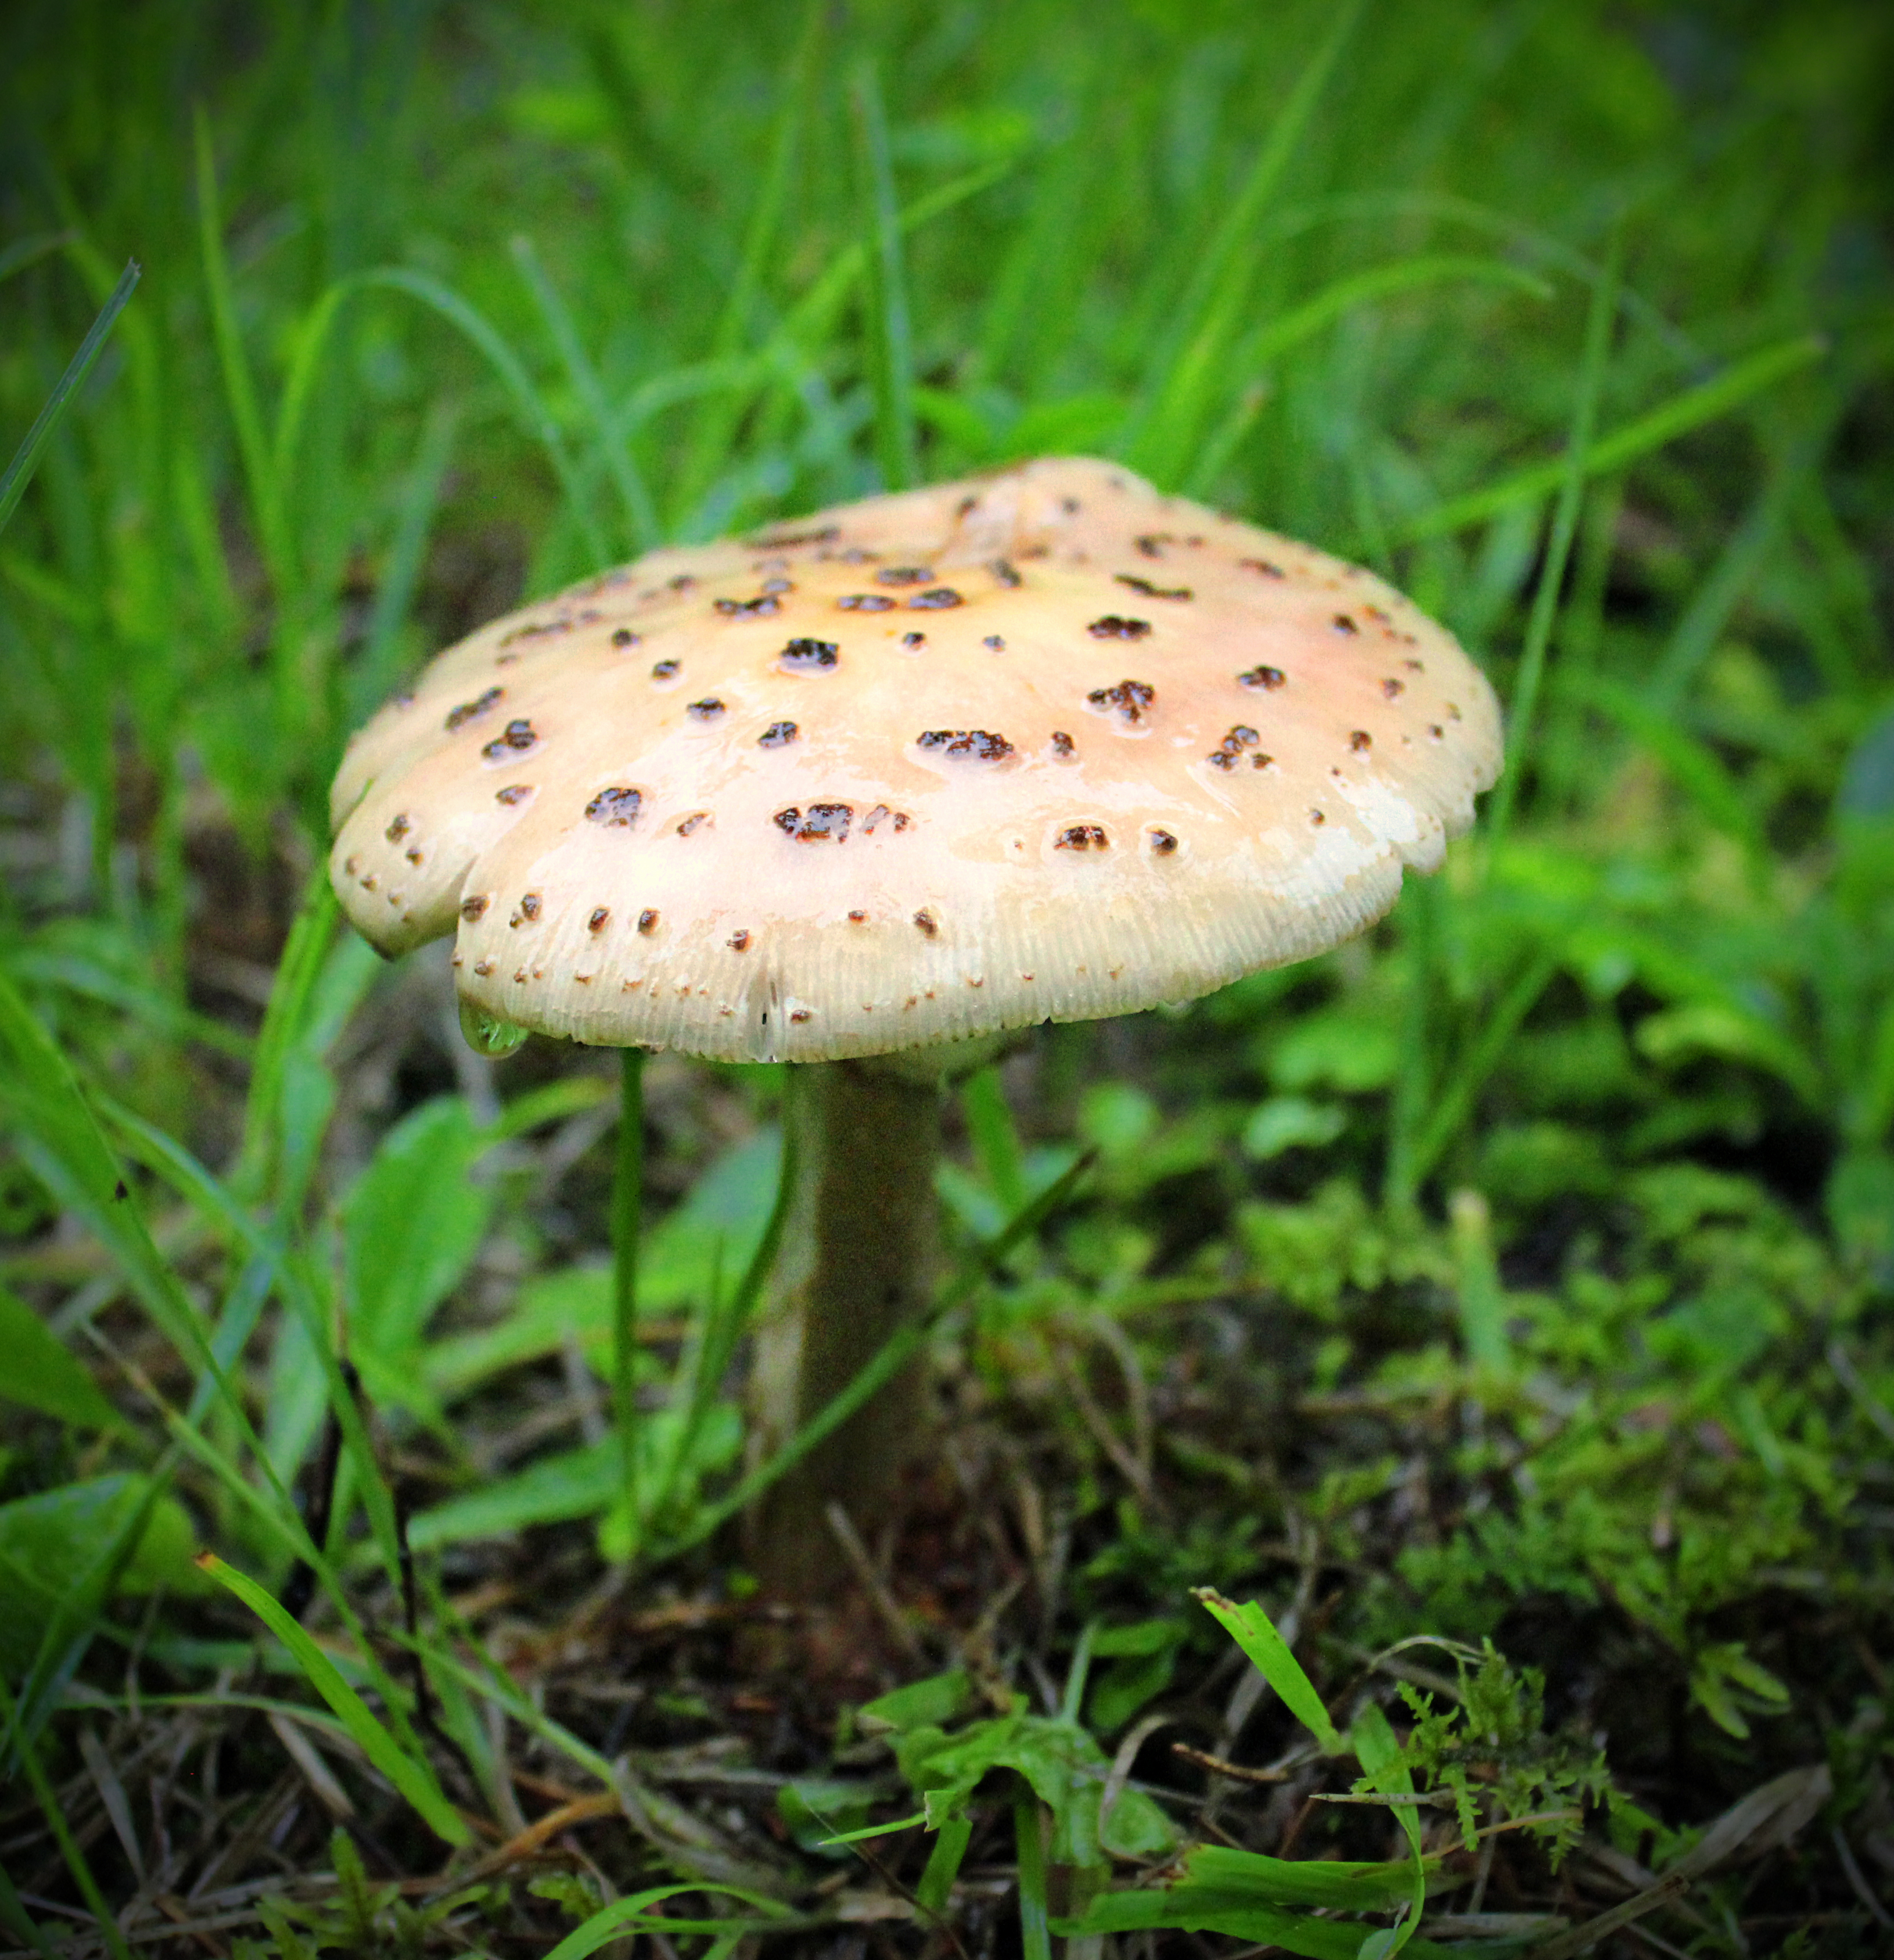
nature, forest, grass, hiking, spring, macro, soil, mushroom, fauna, fungus, creativecommons, fungi, lycomingcounty, pennsylvania, endlessmountains, loyalsockstateforest, oldloggerspath, mcintyrewildarea, woodland, agaric, bolete, agaricus, macro photography, matsutake, edible mushroom, medicinal mushroom, agaricaceae, champignon mushroom, penny bun